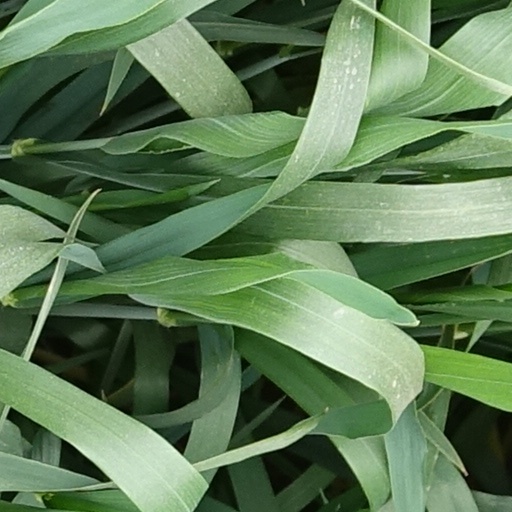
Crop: wheat